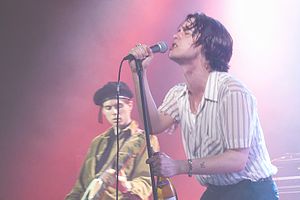
Elias Bender Rønnenfelt
Aarhus 2016